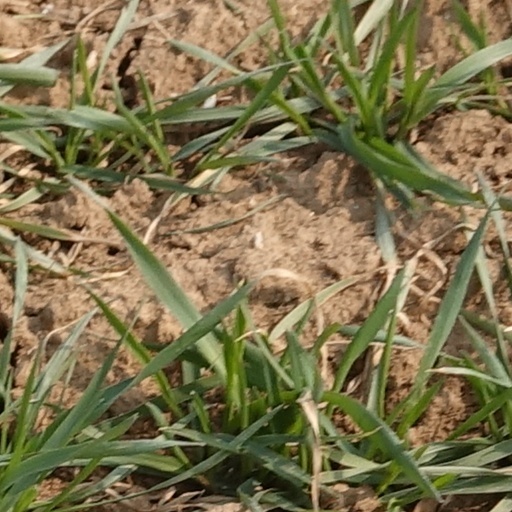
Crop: wheat